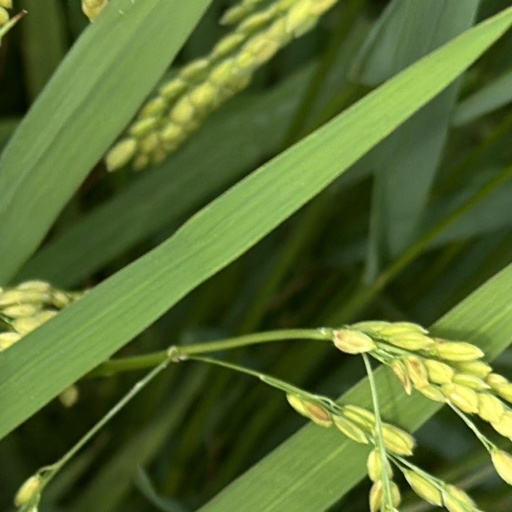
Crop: rice